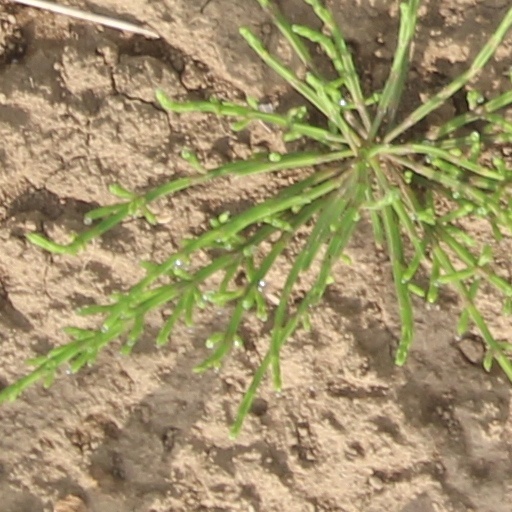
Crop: wheat